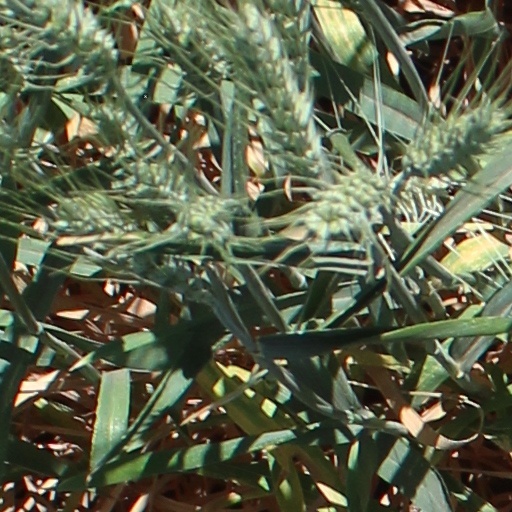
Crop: wheat